Our Kind of Traitor (film)

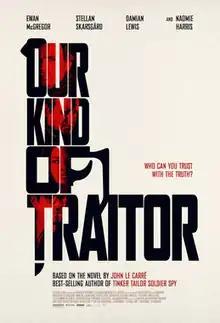
Theatrical release poster

Our Kind of Traitor is a 2016 British spy thriller film directed by Susanna White and written by Hossein Amini, based on John le Carré's 2010 novel of the same name. Starring Ewan McGregor, Naomie Harris, Stellan Skarsgård, Damian Lewis and Alicia von Rittberg, the film was released in the United Kingdom on 13 May 2016 by StudioCanal.